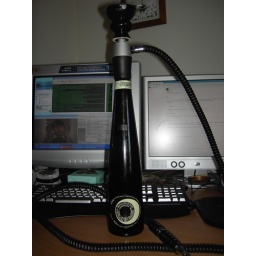
I only had one empty bottle in the house D= Poor thing.